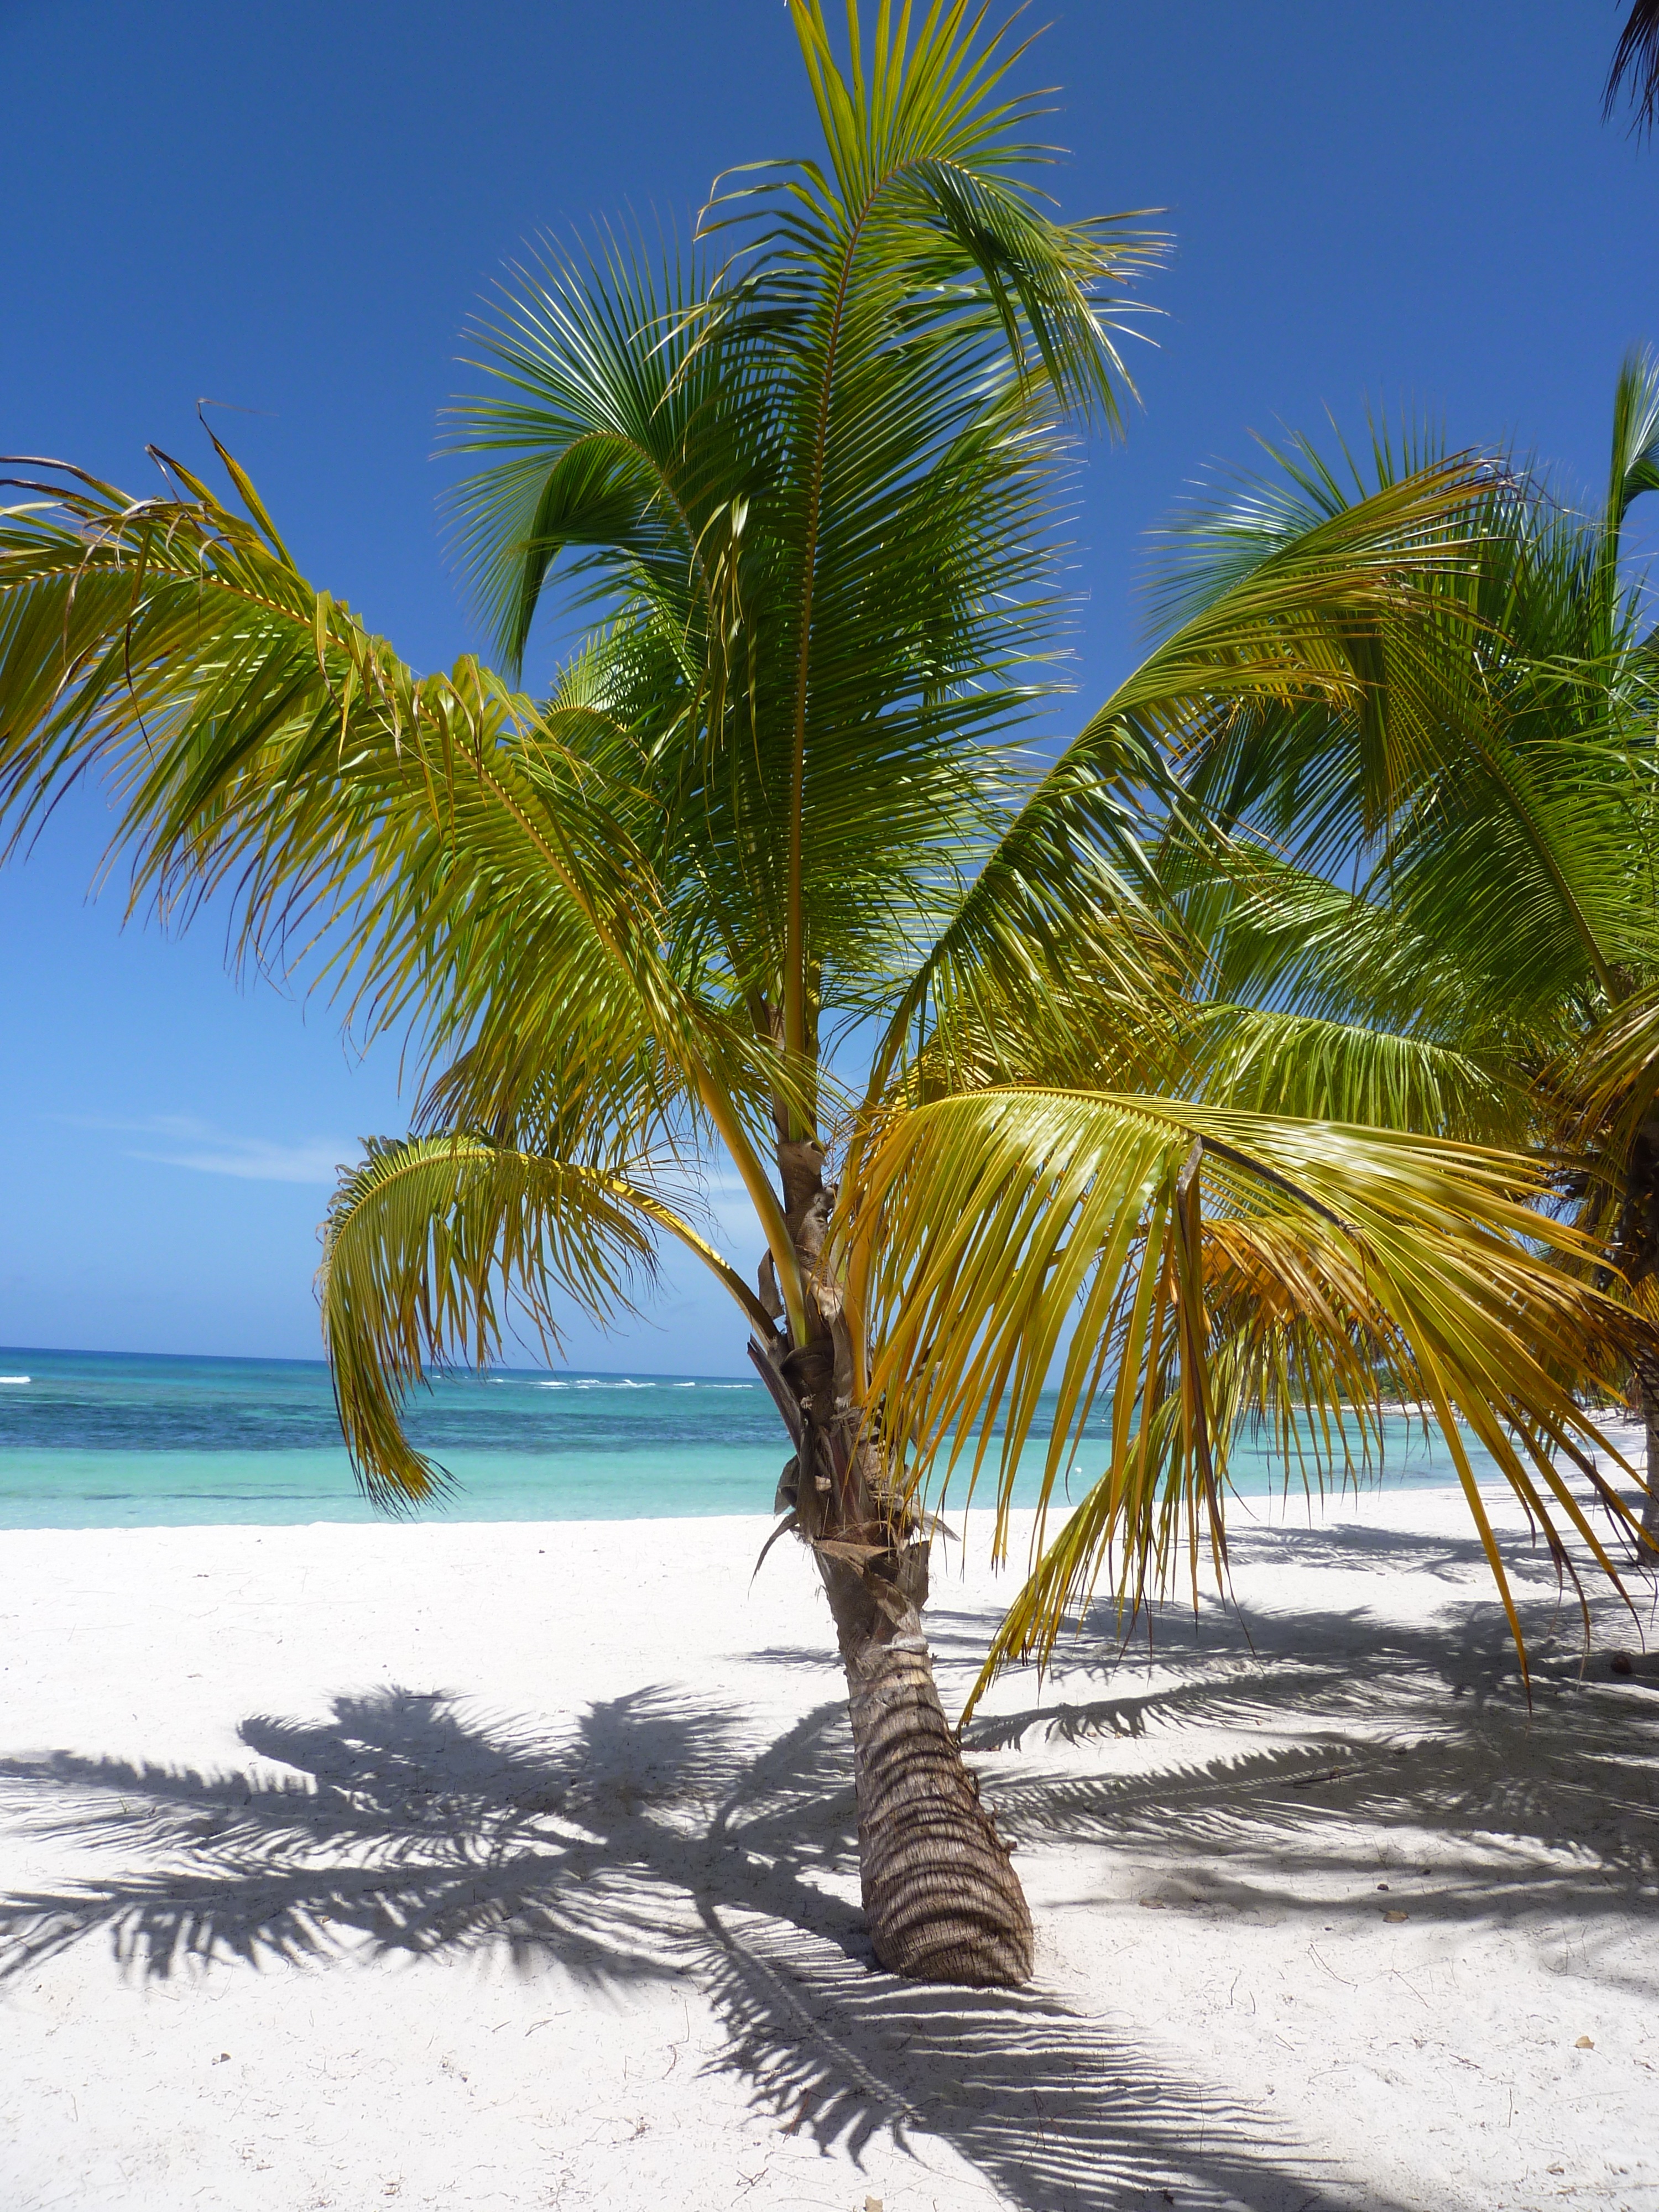
beach, sea, coast, tree, sand, ocean, branch, plant, tropical, body of water, coconut, caribbean, ile, sandy beach, tropics, flowering plant, caribbean sea, beautiful beach, west indies, date palm, woody plant, land plant, arecales, palm family, borassus flabellifer